Iris milesii

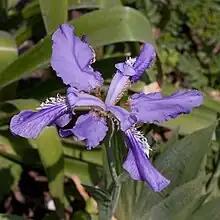
Iris milesii from Jardin des Plantes, Botanical garden in Paris, France

In May 1984, a study was carried out on the rhizomes of "Iris milesii", to ascertain their chemical constituency. Several isoflavones (chemical compounds) were found.